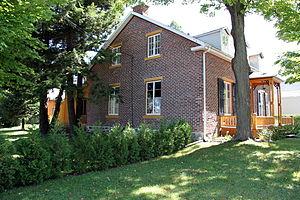
Cet article recense les lieux patrimoniaux du Centre-du-Québec inscrit au répertoire des lieux patrimoniaux du Canada, qu'ils soient de niveau provincial, fédéral ou municipal.